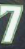
Number: 7